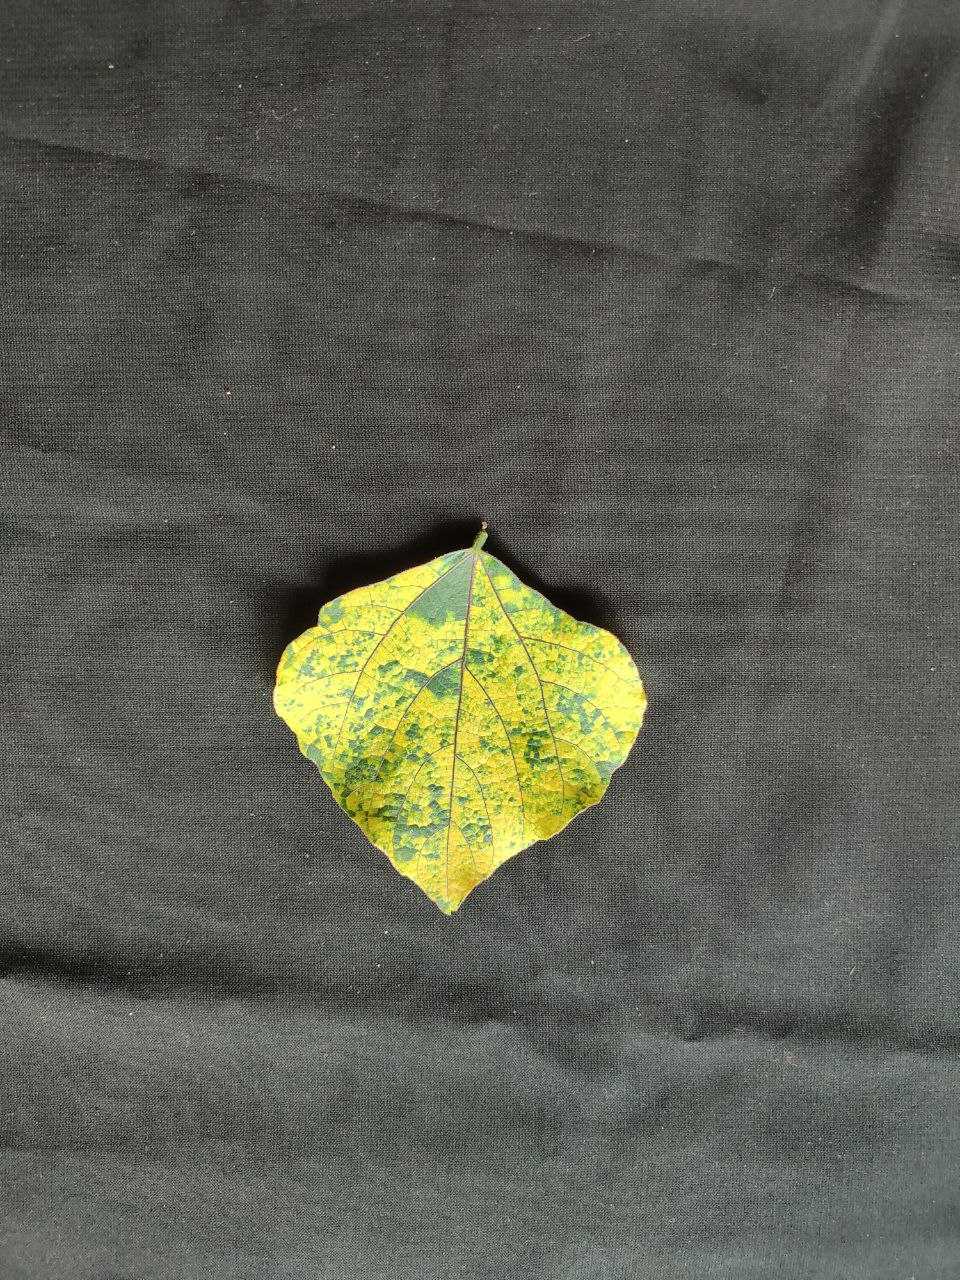
Crop: bean
Leaf condition: Mosaic Virus